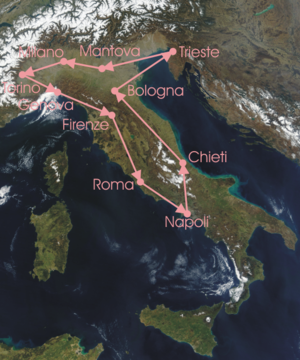
La 11ᵉ édition du Tour d'Italie s'est élancée de Milan le 23 mai 1923 et est arrivée à Milan le 10 juin. Long de 3 200 km, ce Giro a été remporté par l'Italien Costante Girardengo.